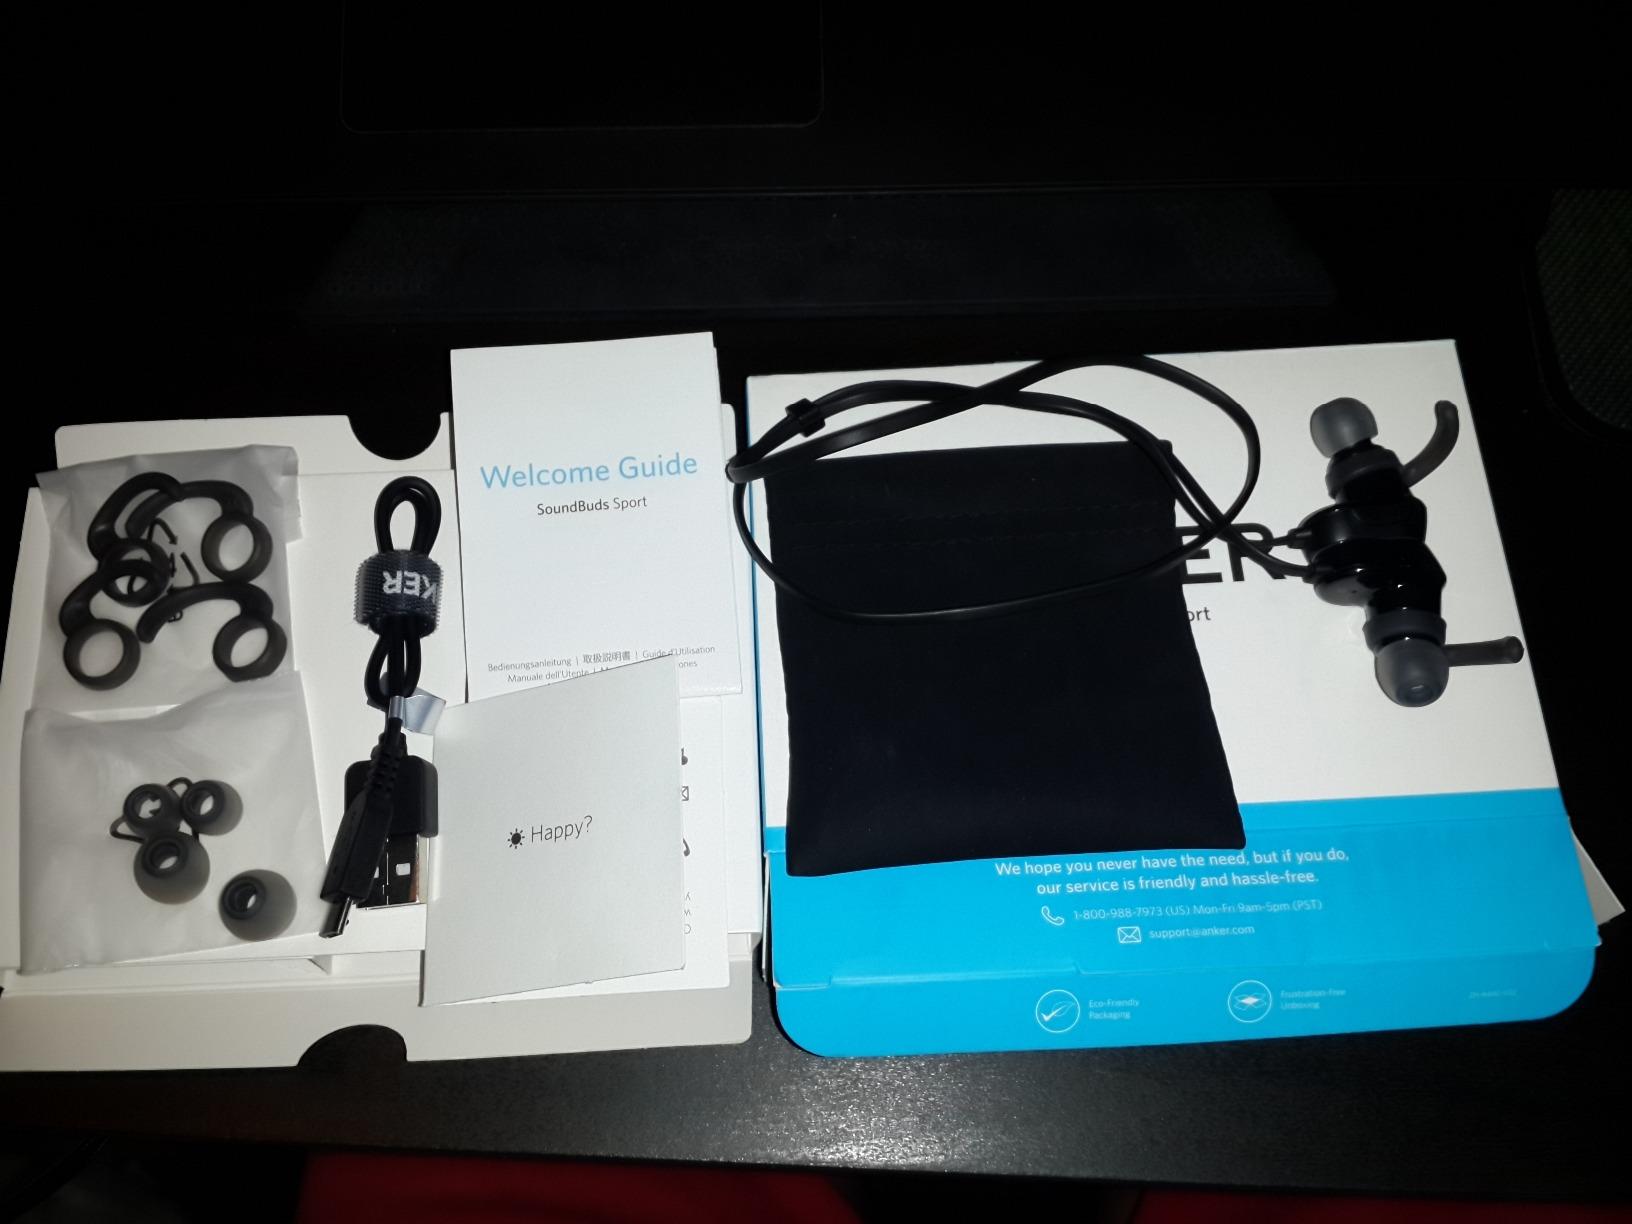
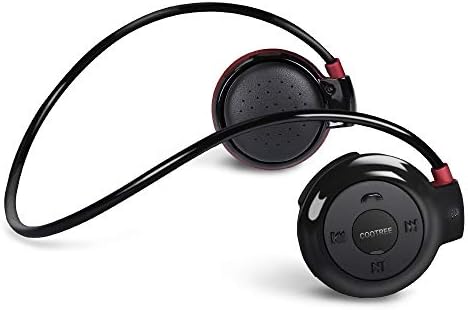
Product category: headphones
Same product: no